All-PLK Team

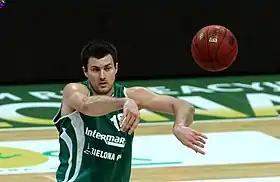
Montenegrin Vladimir Dragičević was named to the team three times

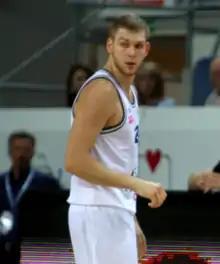
Michał Sokołowski was named to the team in 2017 and 2018

The player in bold was named the PLK Most Valuable Player of the given season.